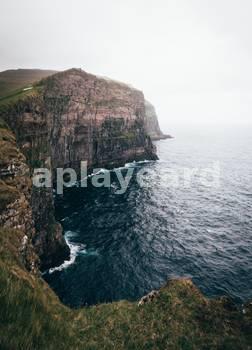
Label: Watermark